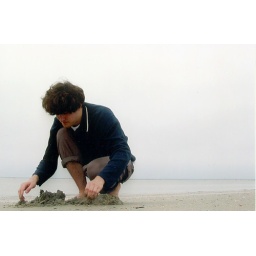
me - sand castle fiddling by val